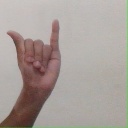
अक्षर: य